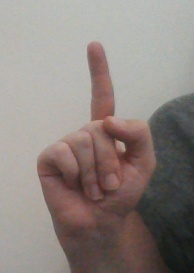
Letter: bb